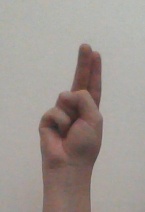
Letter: taa